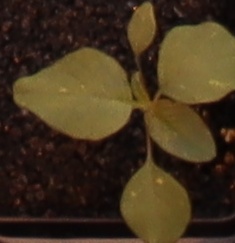
Label: Redroot Pigweed